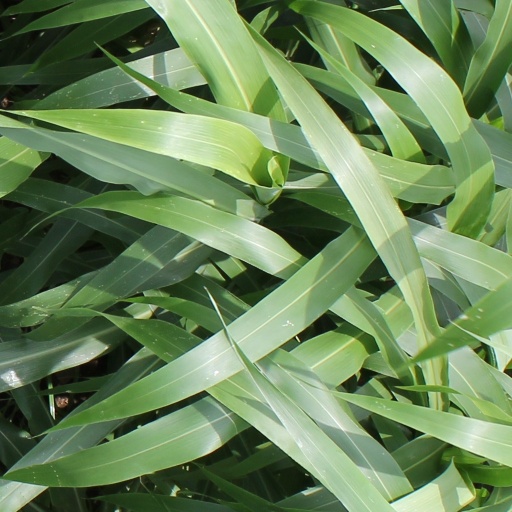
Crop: sorghum